High-threshold logic

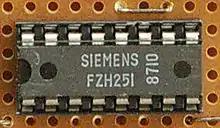
FZH251, four two-input HTL AND

The threshold values at the input to a logic gate determine whether a particular input is interpreted as a logic 0 or a logic 1 (e.g. anything less than 1 V is a logic 0, and anything above 3 V is a logic 1; in this example, the threshold values are 1 V and 3 V). HTL incorporates Zener diodes to create a large offset between logic 1 and logic 0 voltage levels. These devices usually ran off a 15 V power supply and were found in industrial control, where the high differential was intended to minimize the effect of noise.